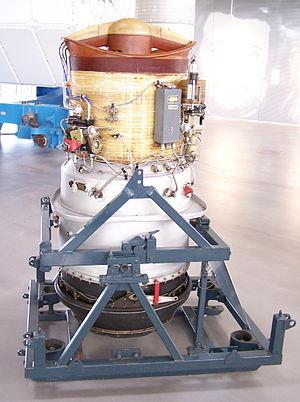
Le Rolls-Royce RB.162 était un turboréacteur de construction simple et légère, produit par la société britannique Rolls-Royce Limited. Développé au début des années 1960, il fut spécialement conçu pour être utilisé comme moteur de sustentation pour avions à décollages verticaux, il fut ensuite utilisé dans l'avion de ligne Hawker Siddeley Trident, en tant que moteur supplémentaire.